Valis IV

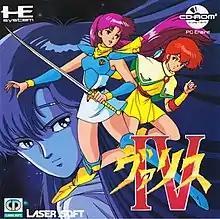
PC Engine CD-ROM² cover art

is a 1991 action-platform video game originally developed by Laser Soft and published by Telenet Japan for the PC Engine CD-ROM². A vastly different version titled was published in Japan by Telenet in 1992 and in North America by Atlus Software in 1993 for the Super Nintendo Entertainment System. It is the fourth and final main entry in the eponymous series. Following on the events of "Valis III", Yuko became a goddess and has watched over Vecanti since Glames' defeat. The dark world prince Galgear, who lost self-control after acquiring a magical ring, broke from his fifteen-year imprisonment by the gods of Vecanti, kidnapping Valna and being pursued by troops led by Cham. Lena, a member of Cham's band, is joined by her sister Amu and the prince's father Asfal on a journey to retrieve the titular sword and defeat Galgear.